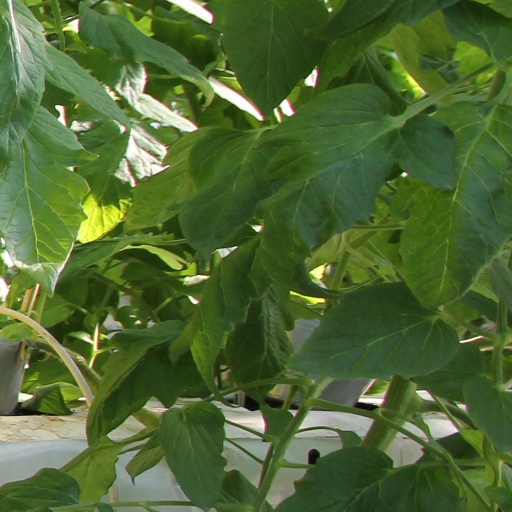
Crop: tomato